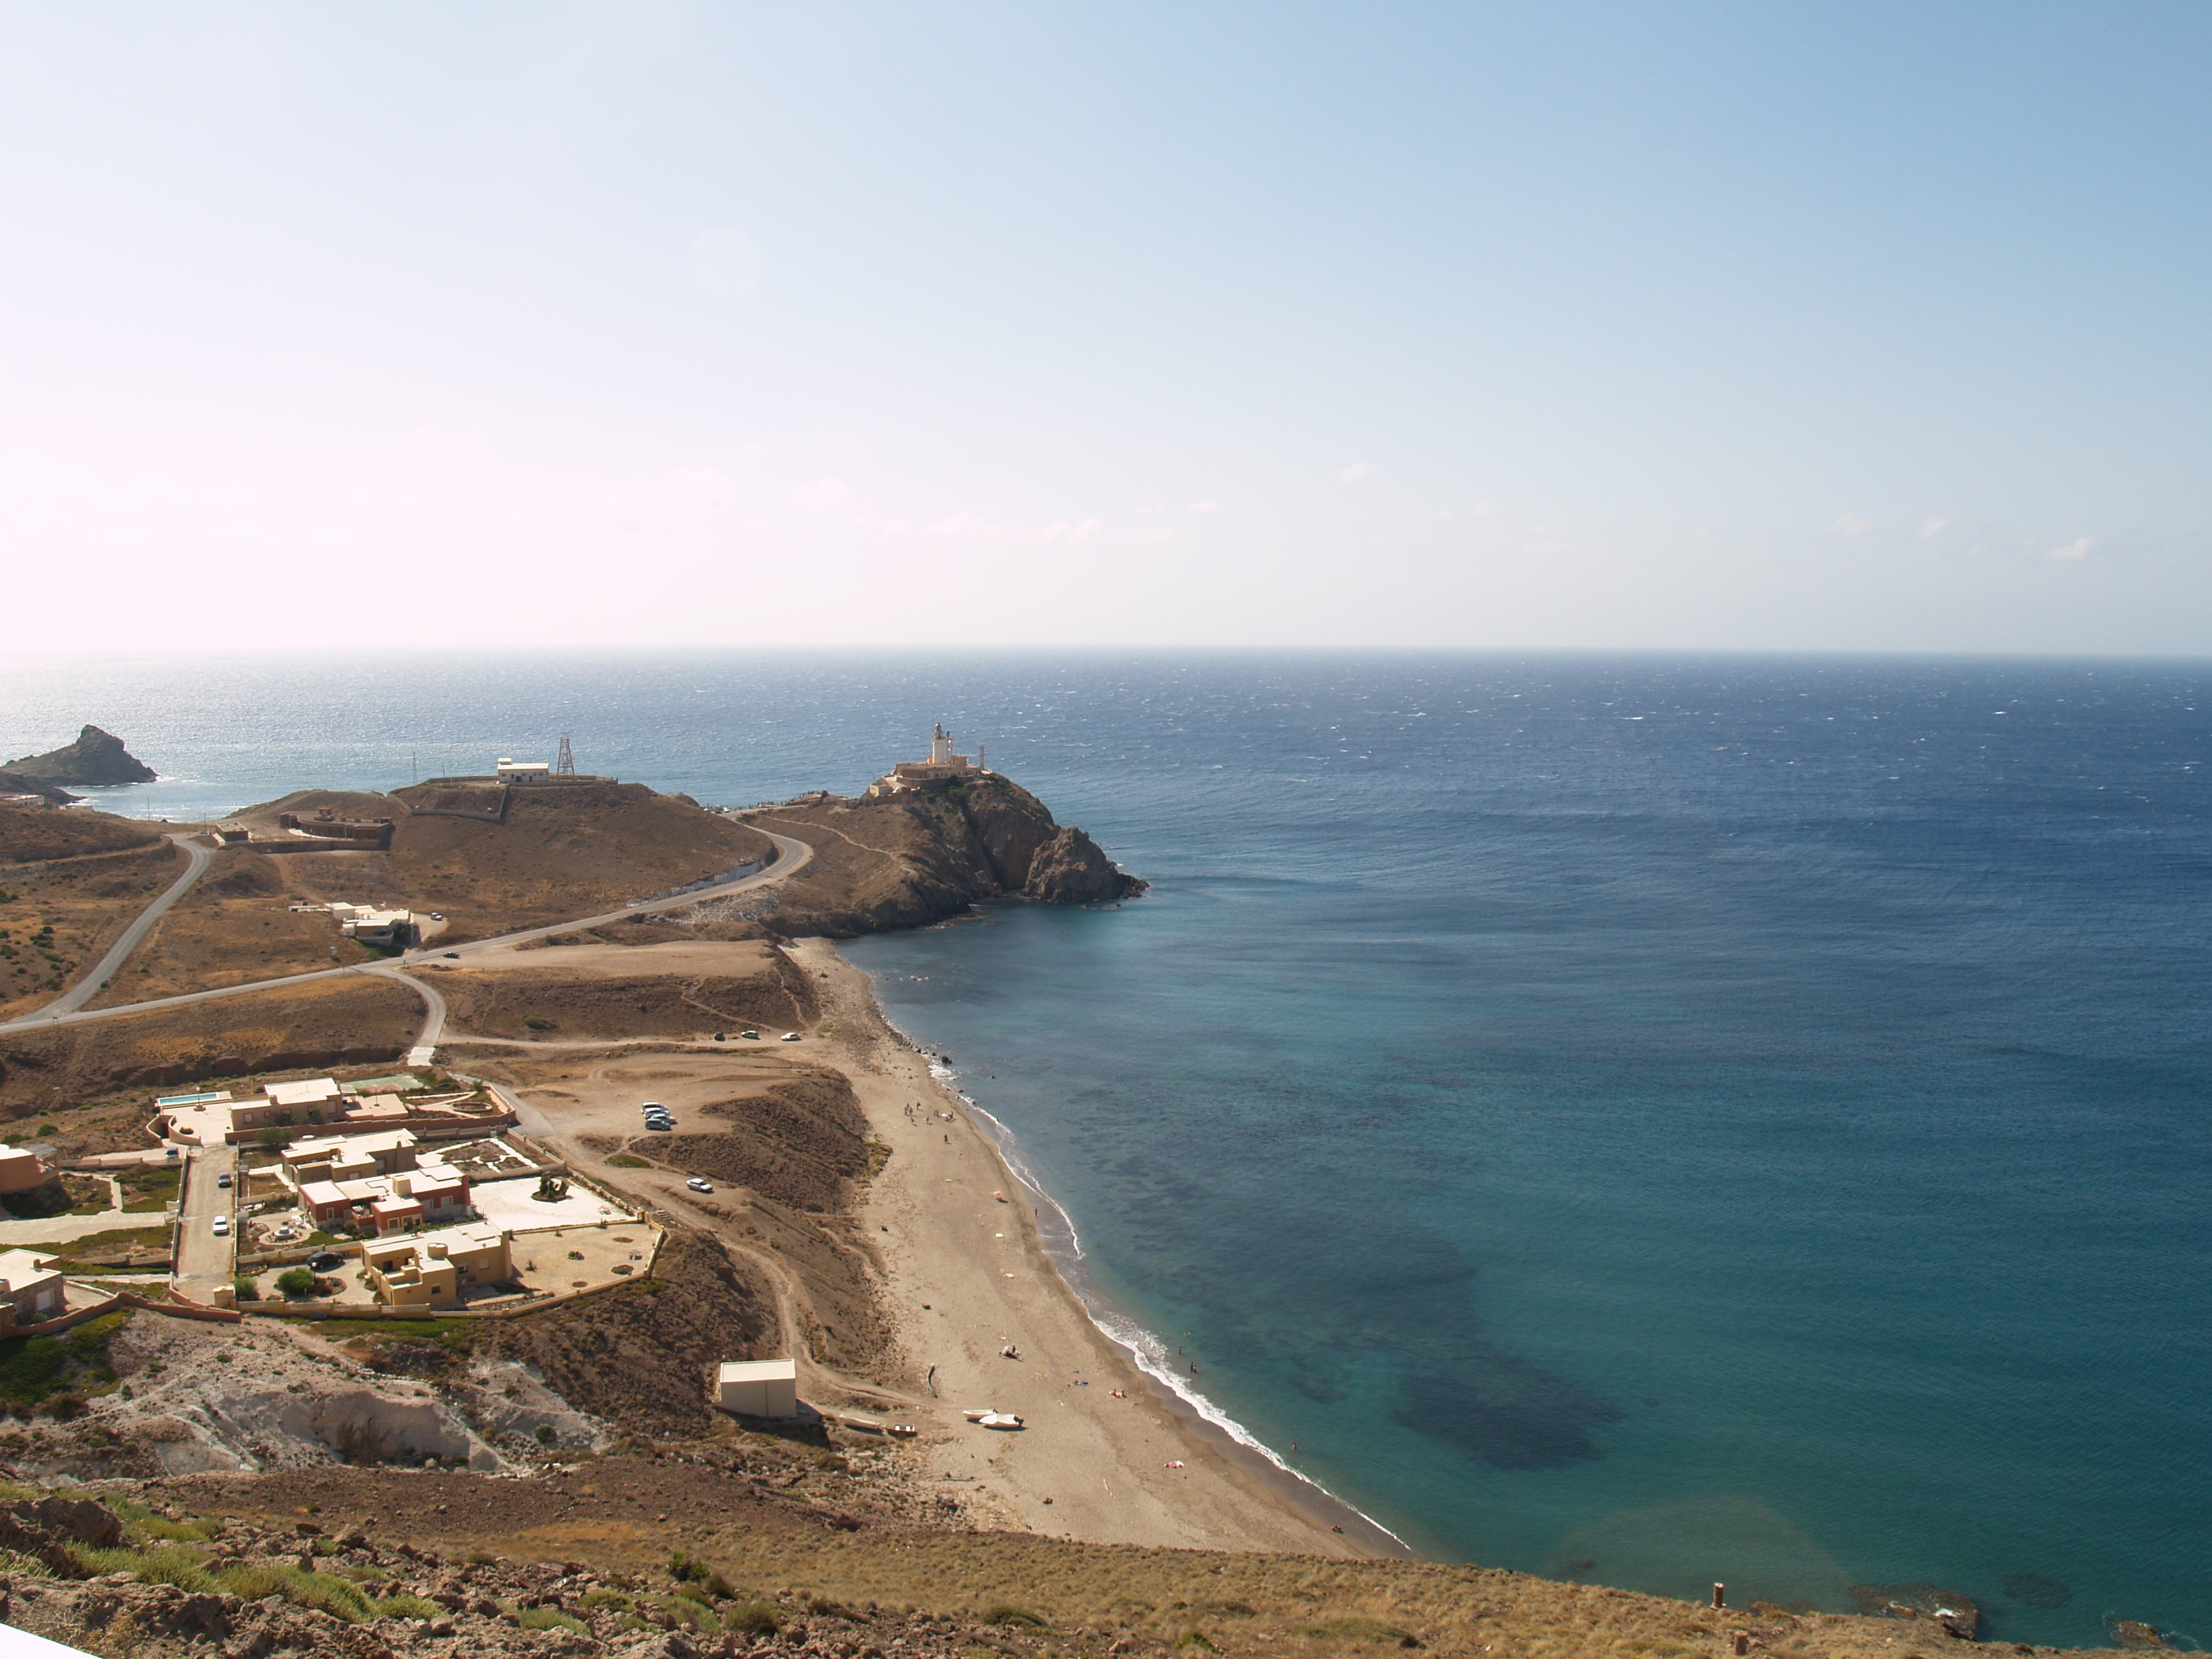
beach, sea, coast, rock, ocean, horizon, shore, wave, vacation, cliff, cove, tower, bay, tourism, terrain, body of water, landscapes, beaches, almeria, cabo de gata, cape, islet, n jar